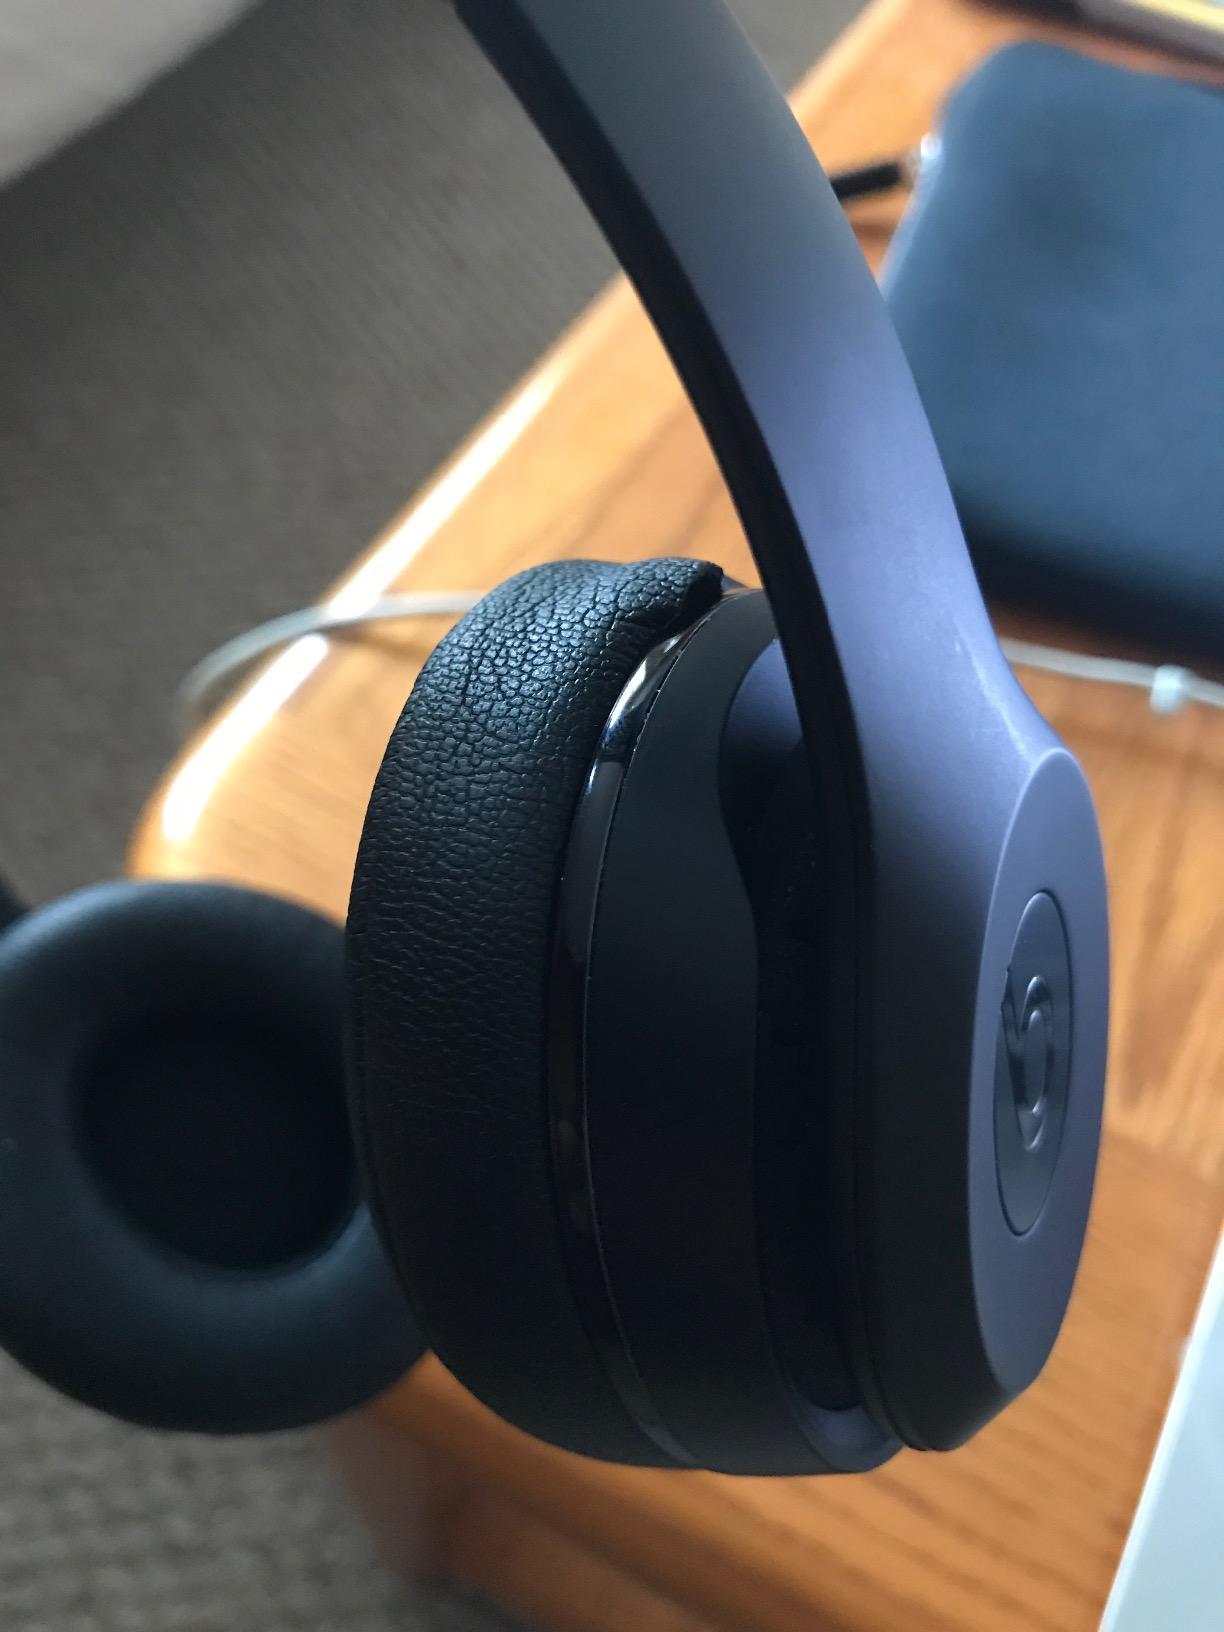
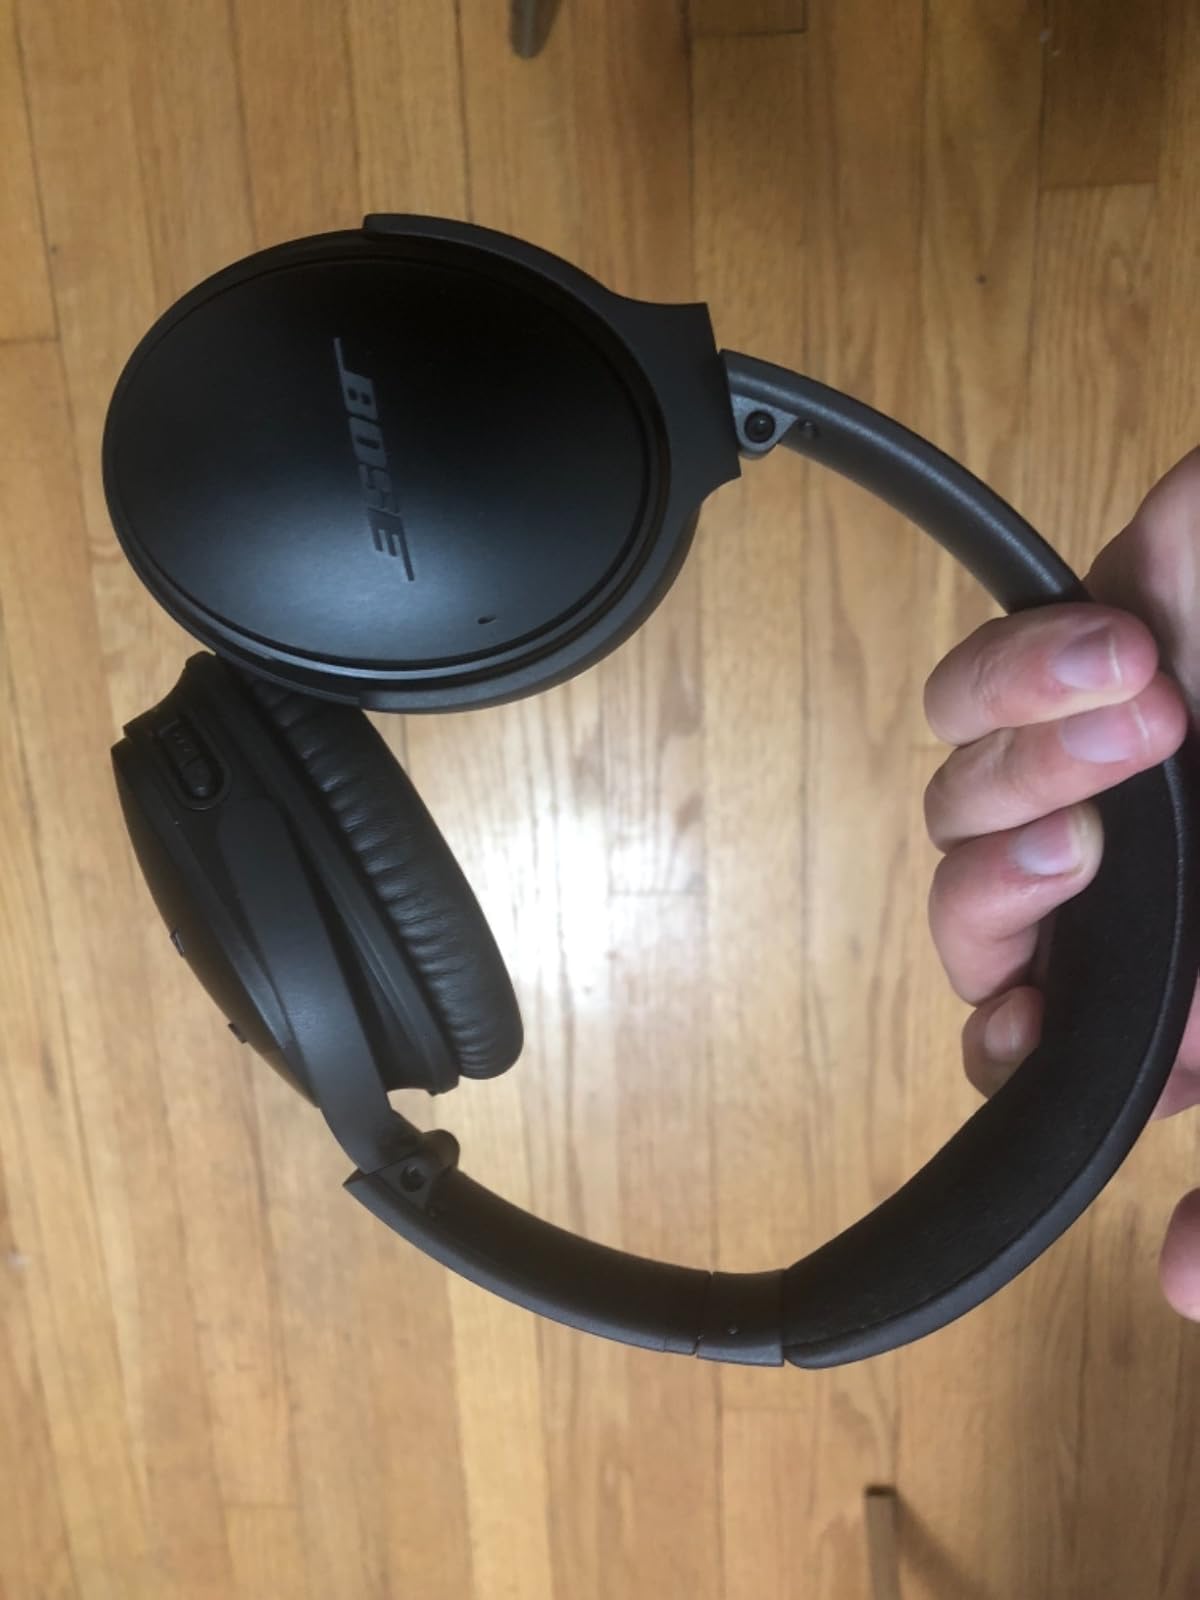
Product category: headphones
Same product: no